Kensington (Olympia) station

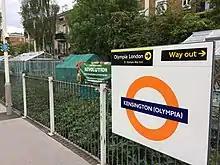
A former bay platform is now Olympia Garden with 89 vegetable plots.

In 1966 Kensington (Olympia) became the main London terminus for British Rail Motorail trains, which carried passengers and vehicles across Britain. In the London Midland Region timetable for 1970–71, services are shown to Perth, Stirling, Carlisle, St Austell, Totnes, Newton Abbot and Fishguard (connecting with the ferry for Rosslare). This facility closed in 1981 with operations transferred to Paddington, Euston and King's Cross.